Metonic cycle

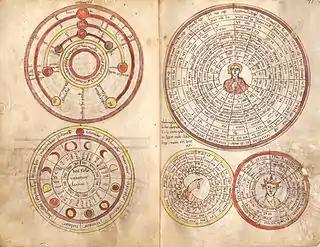
Depiction of the 19 years of the Metonic cycle as a wheel, with the Julian date of the Easter New Moon, from a 9th-century computistic manuscript made in St. Emmeram's Abbey (Clm 14456, fol. 71r)

The Metonic cycle or enneadecaeteris (from , from ἐννεακαίδεκα, "nineteen") is a period of almost exactly 19 years after which the lunar phases recur at the same time of the year. The recurrence is not perfect, and by precise observation the Metonic cycle defined as 235 synodic months is just 2 hours, 4 minutes and 58 seconds longer than 19 tropical years. Meton of Athens, in the 5th century BC, judged the cycle to be a whole number of days, 6,940. Using these whole numbers facilitates the construction of a lunisolar calendar.